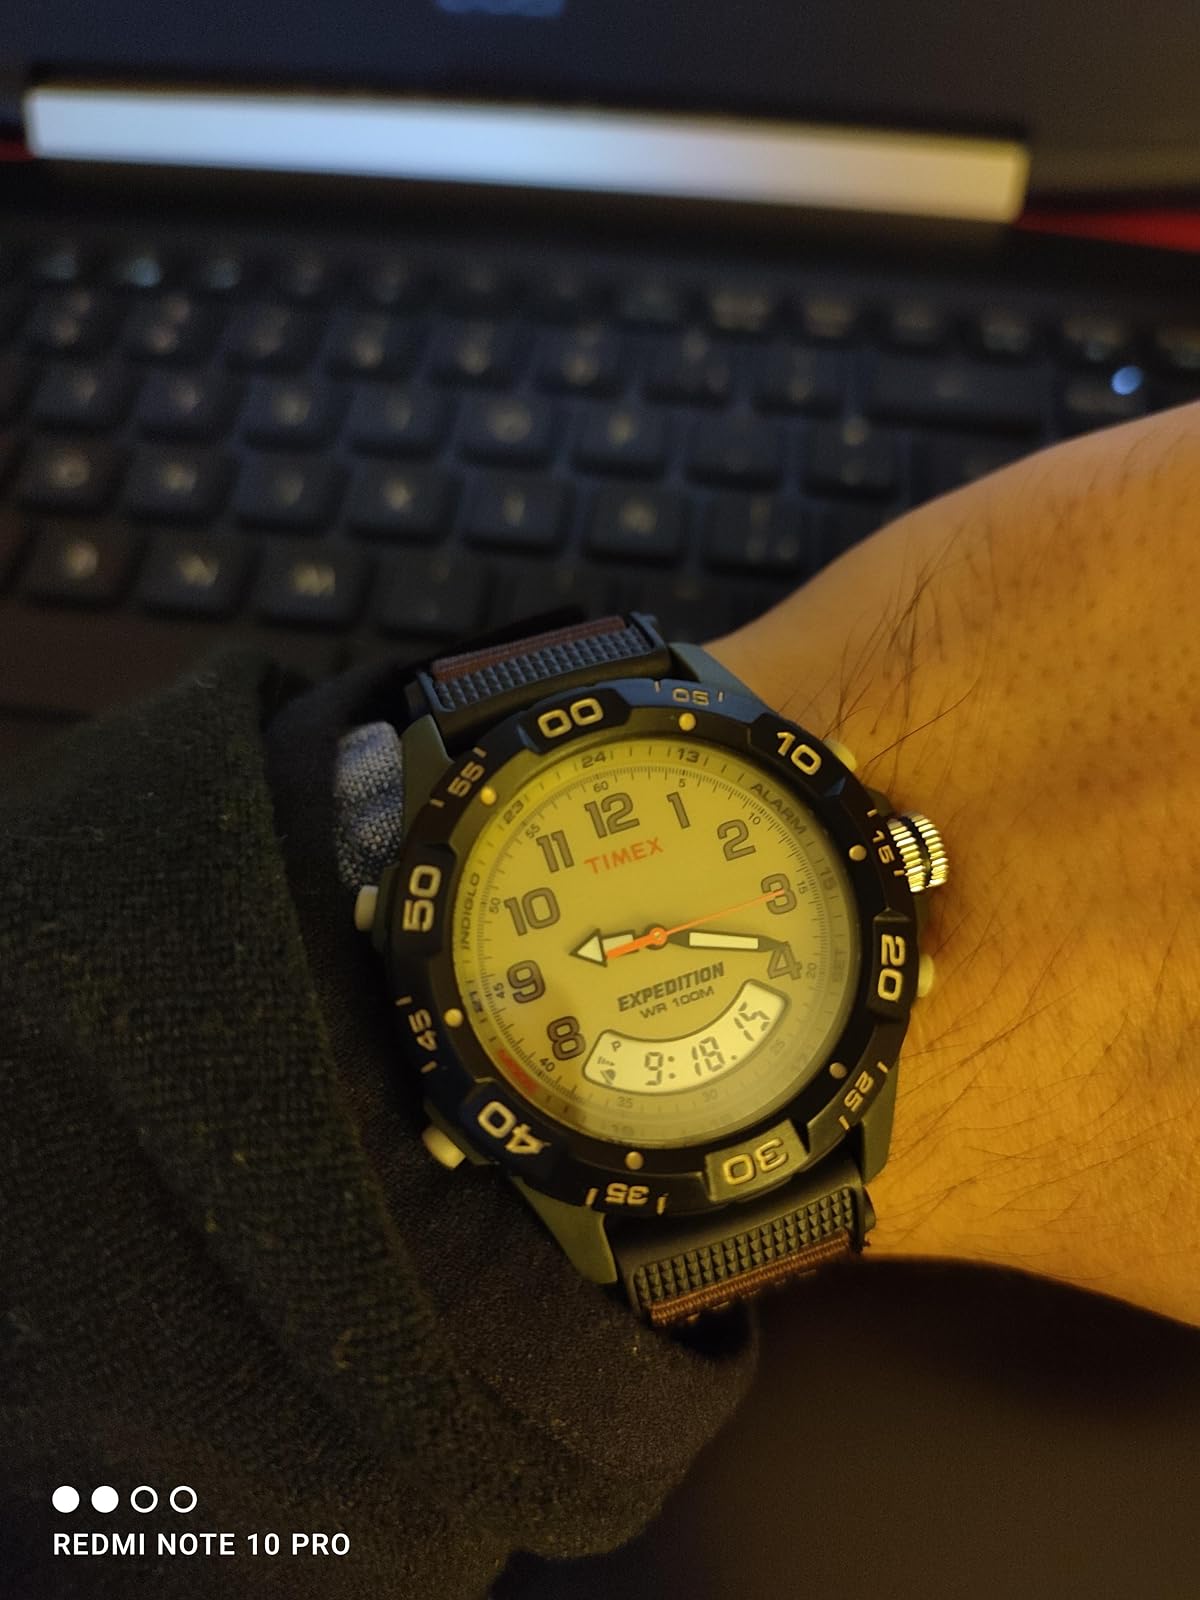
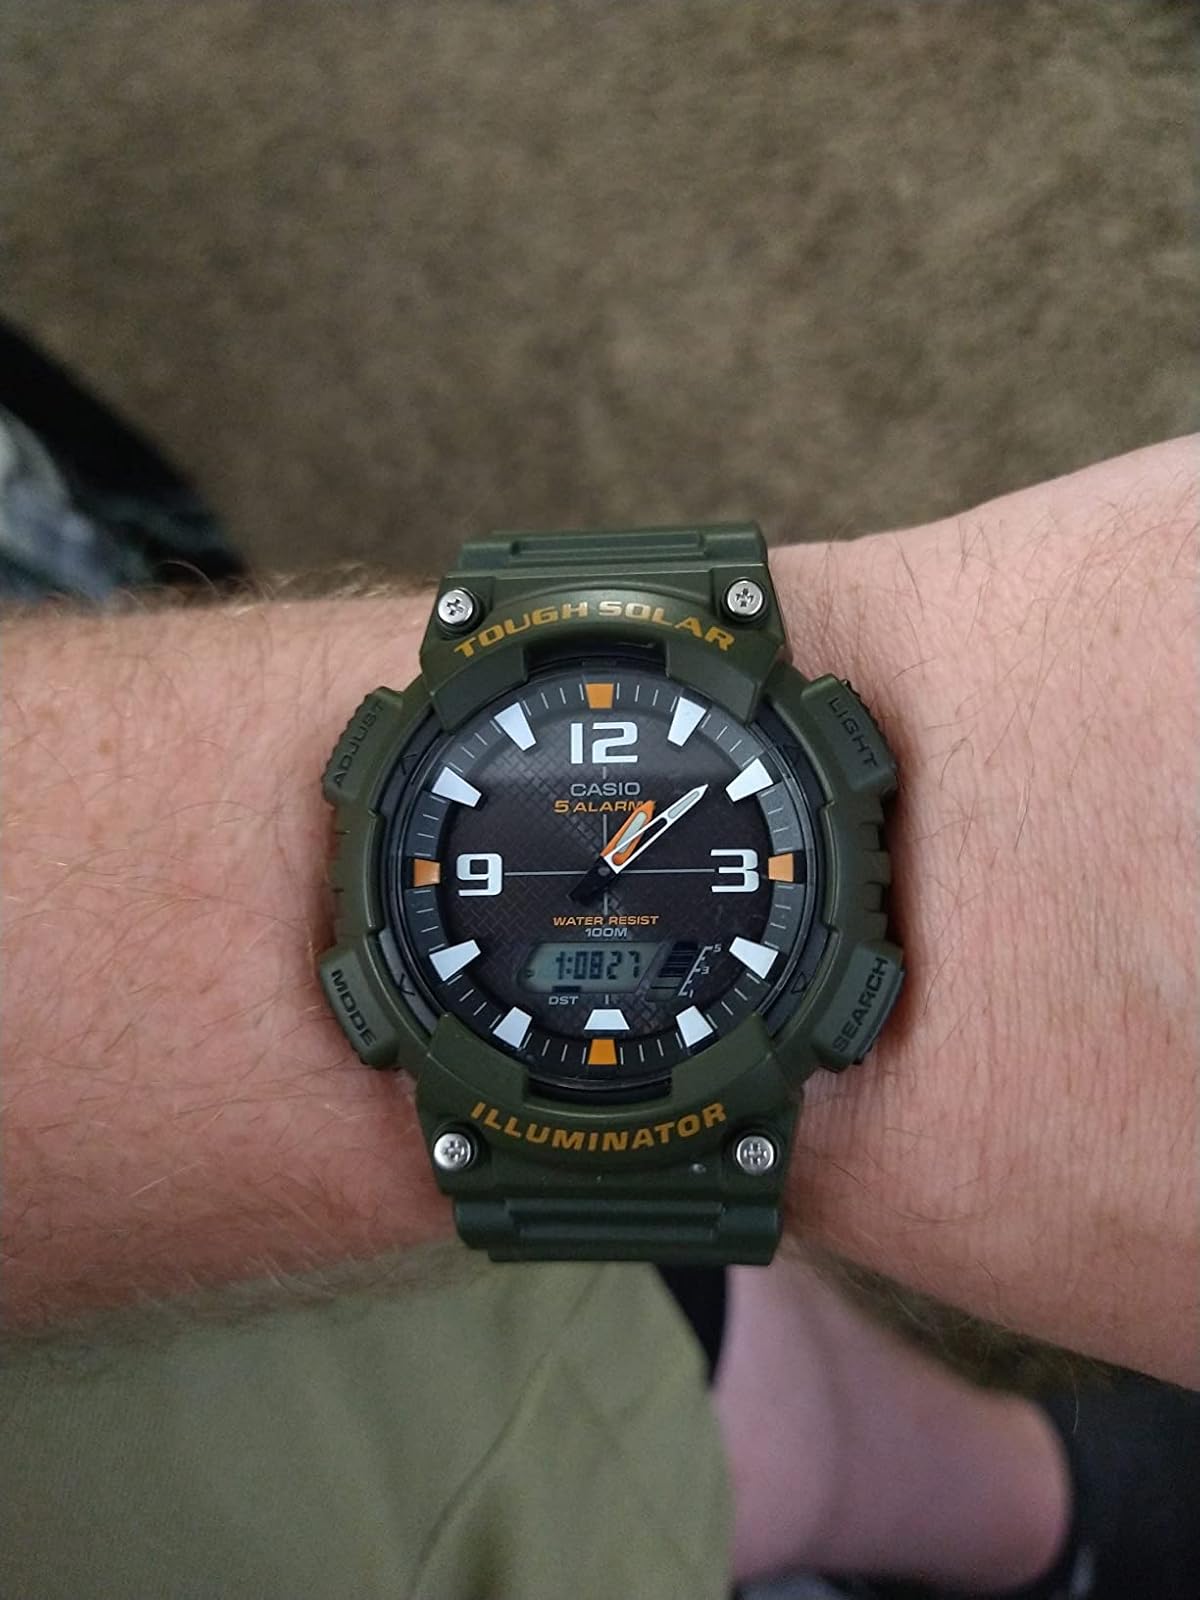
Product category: accessories_watch
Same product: no